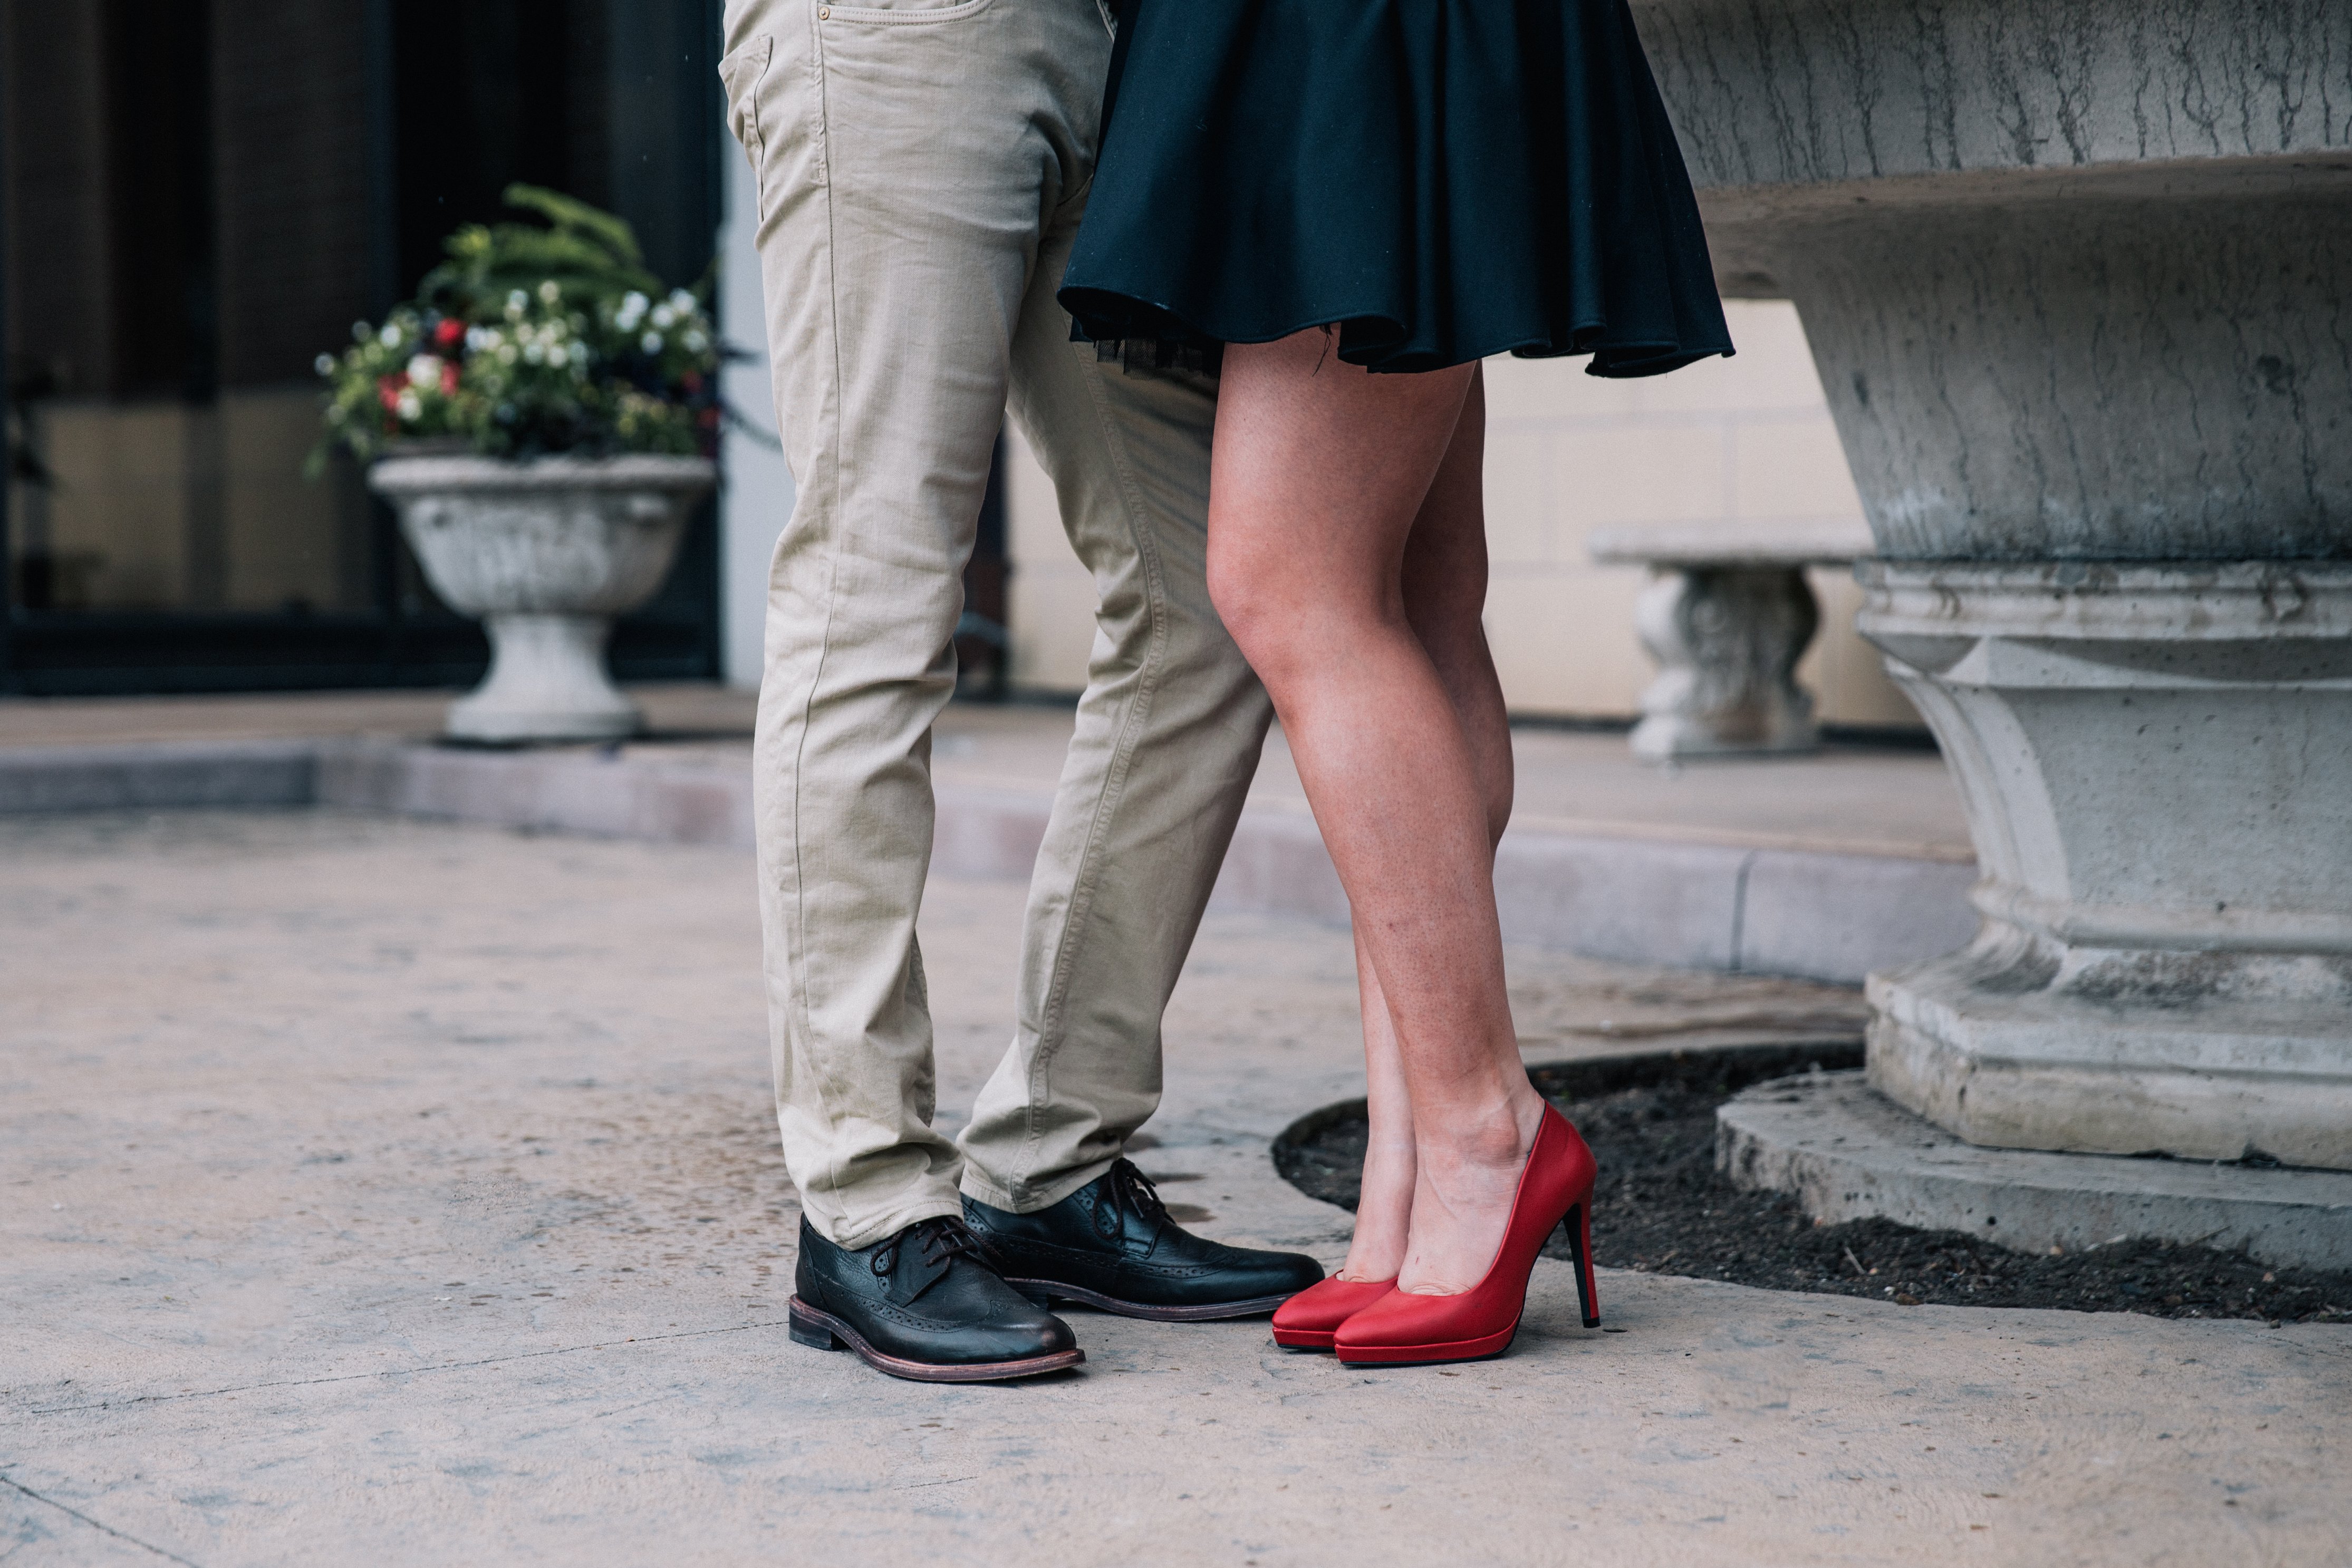
human leg, leg, footwear, red, shoe, ankle, street fashion, thigh, snapshot, high heels, fashion, calf, foot, joint, human body, dress, knee, tights, waist, sitting, road surface, walking, Court shoe, fashion accessory, style